Road surface

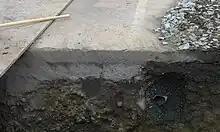
An example of composite pavement: hot-mix asphalt overlaid onto Portland cement concrete pavement

Concrete surfaces (specifically, Portland cement concrete) are created using a concrete mix of Portland cement, coarse aggregate, sand, and water. In virtually all modern mixes there will also be various admixtures added to increase workability, reduce the required amount of water, mitigate harmful chemical reactions, and for other beneficial purposes. In many cases there will also be Portland cement substitutes added, such as fly ash. This can reduce the cost of the concrete and improve its physical properties. The material is applied in a freshly mixed slurry and worked mechanically to compact the interior and force some of the cement slurry to the surface to produce a smoother, denser surface free from honeycombing. The water allows the mix to combine molecularly in a chemical reaction called hydration.